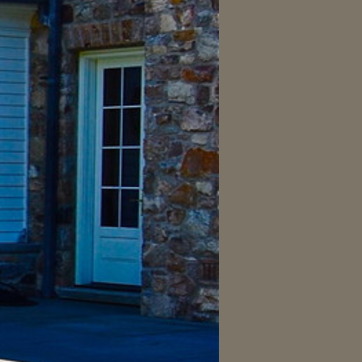
Material: stone